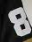
Number: 8